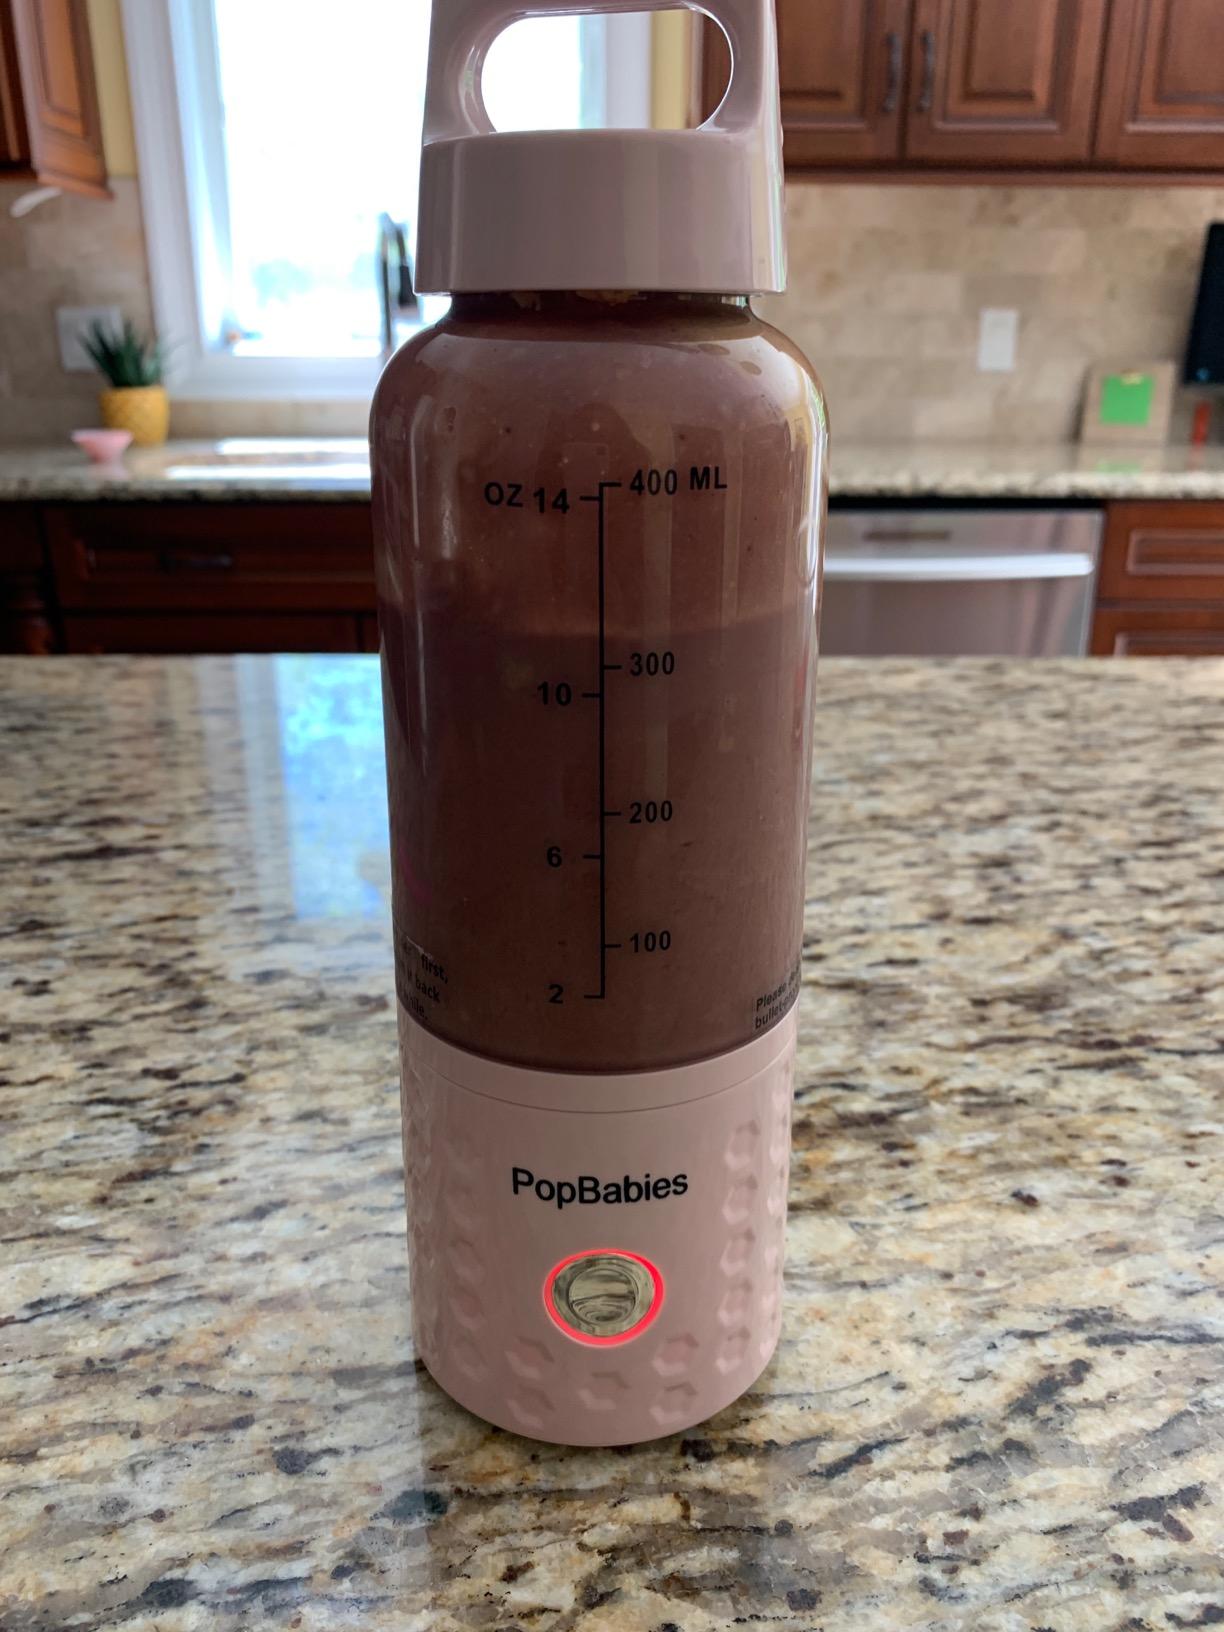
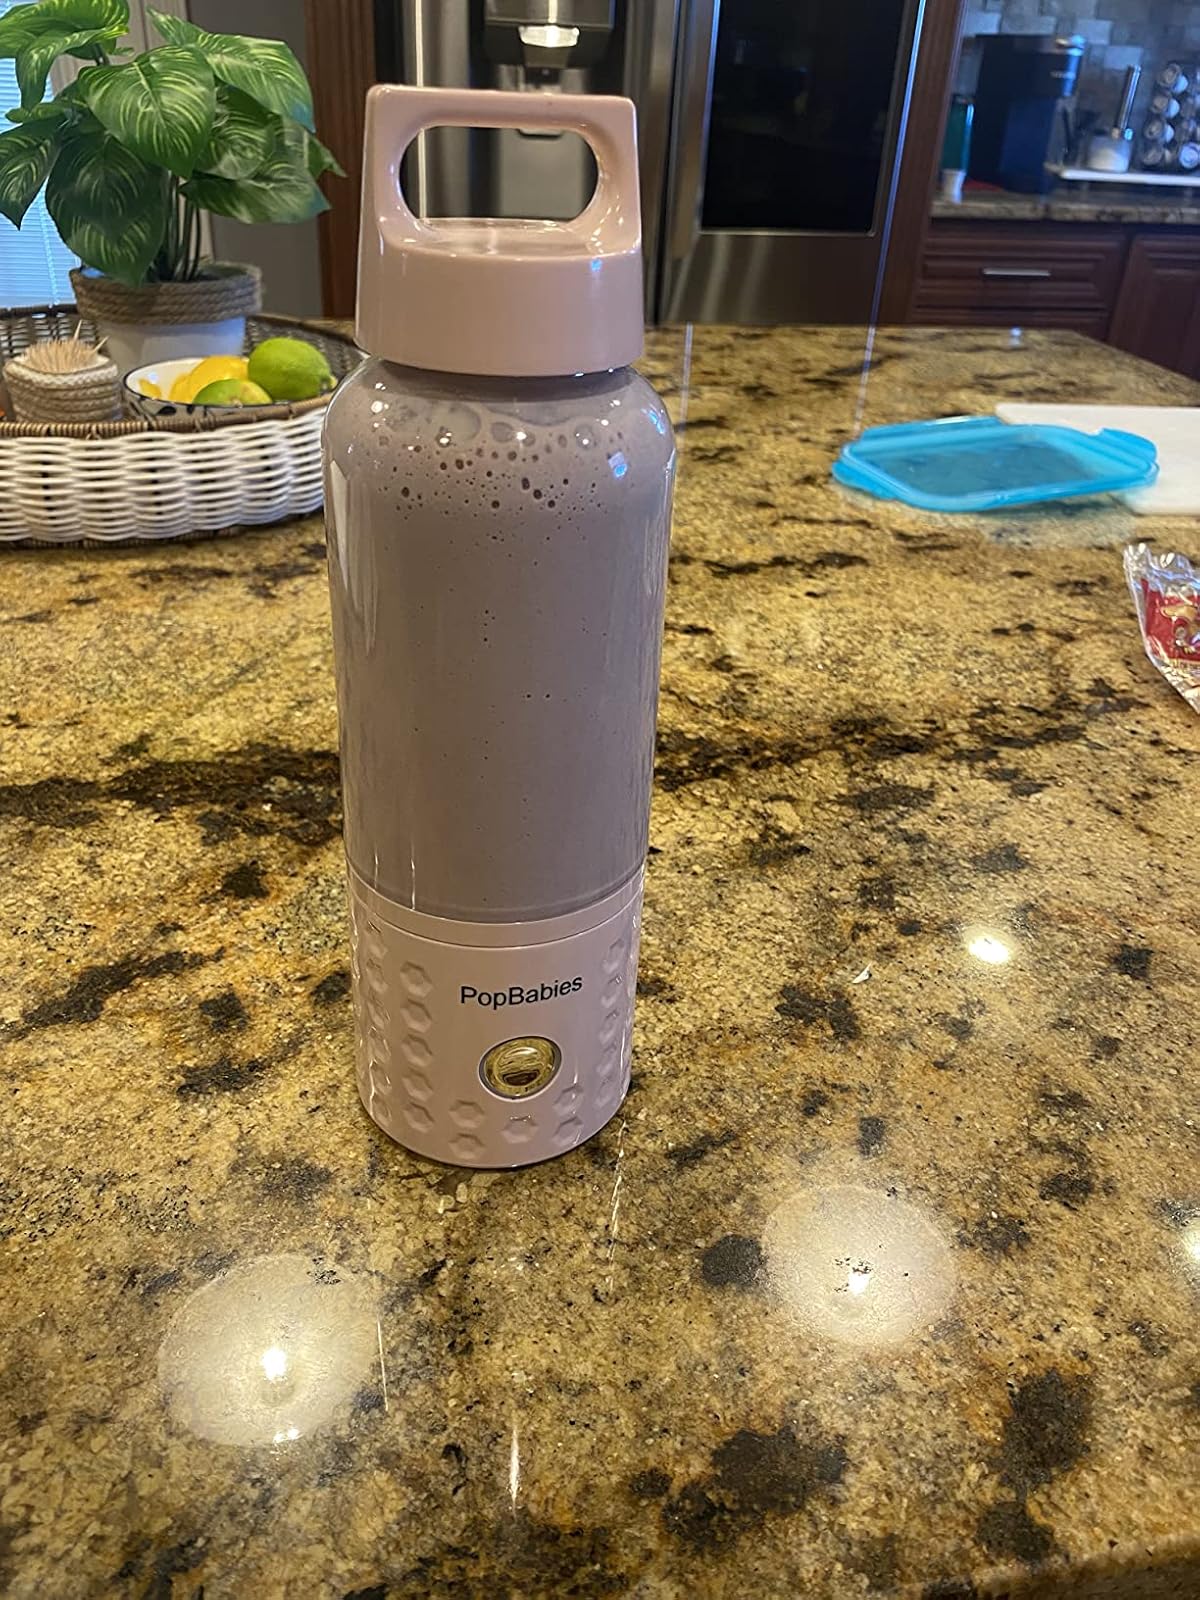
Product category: items_blender
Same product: yes